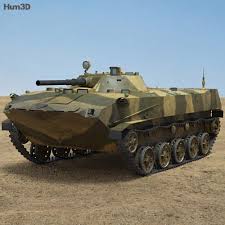
Label: BMD